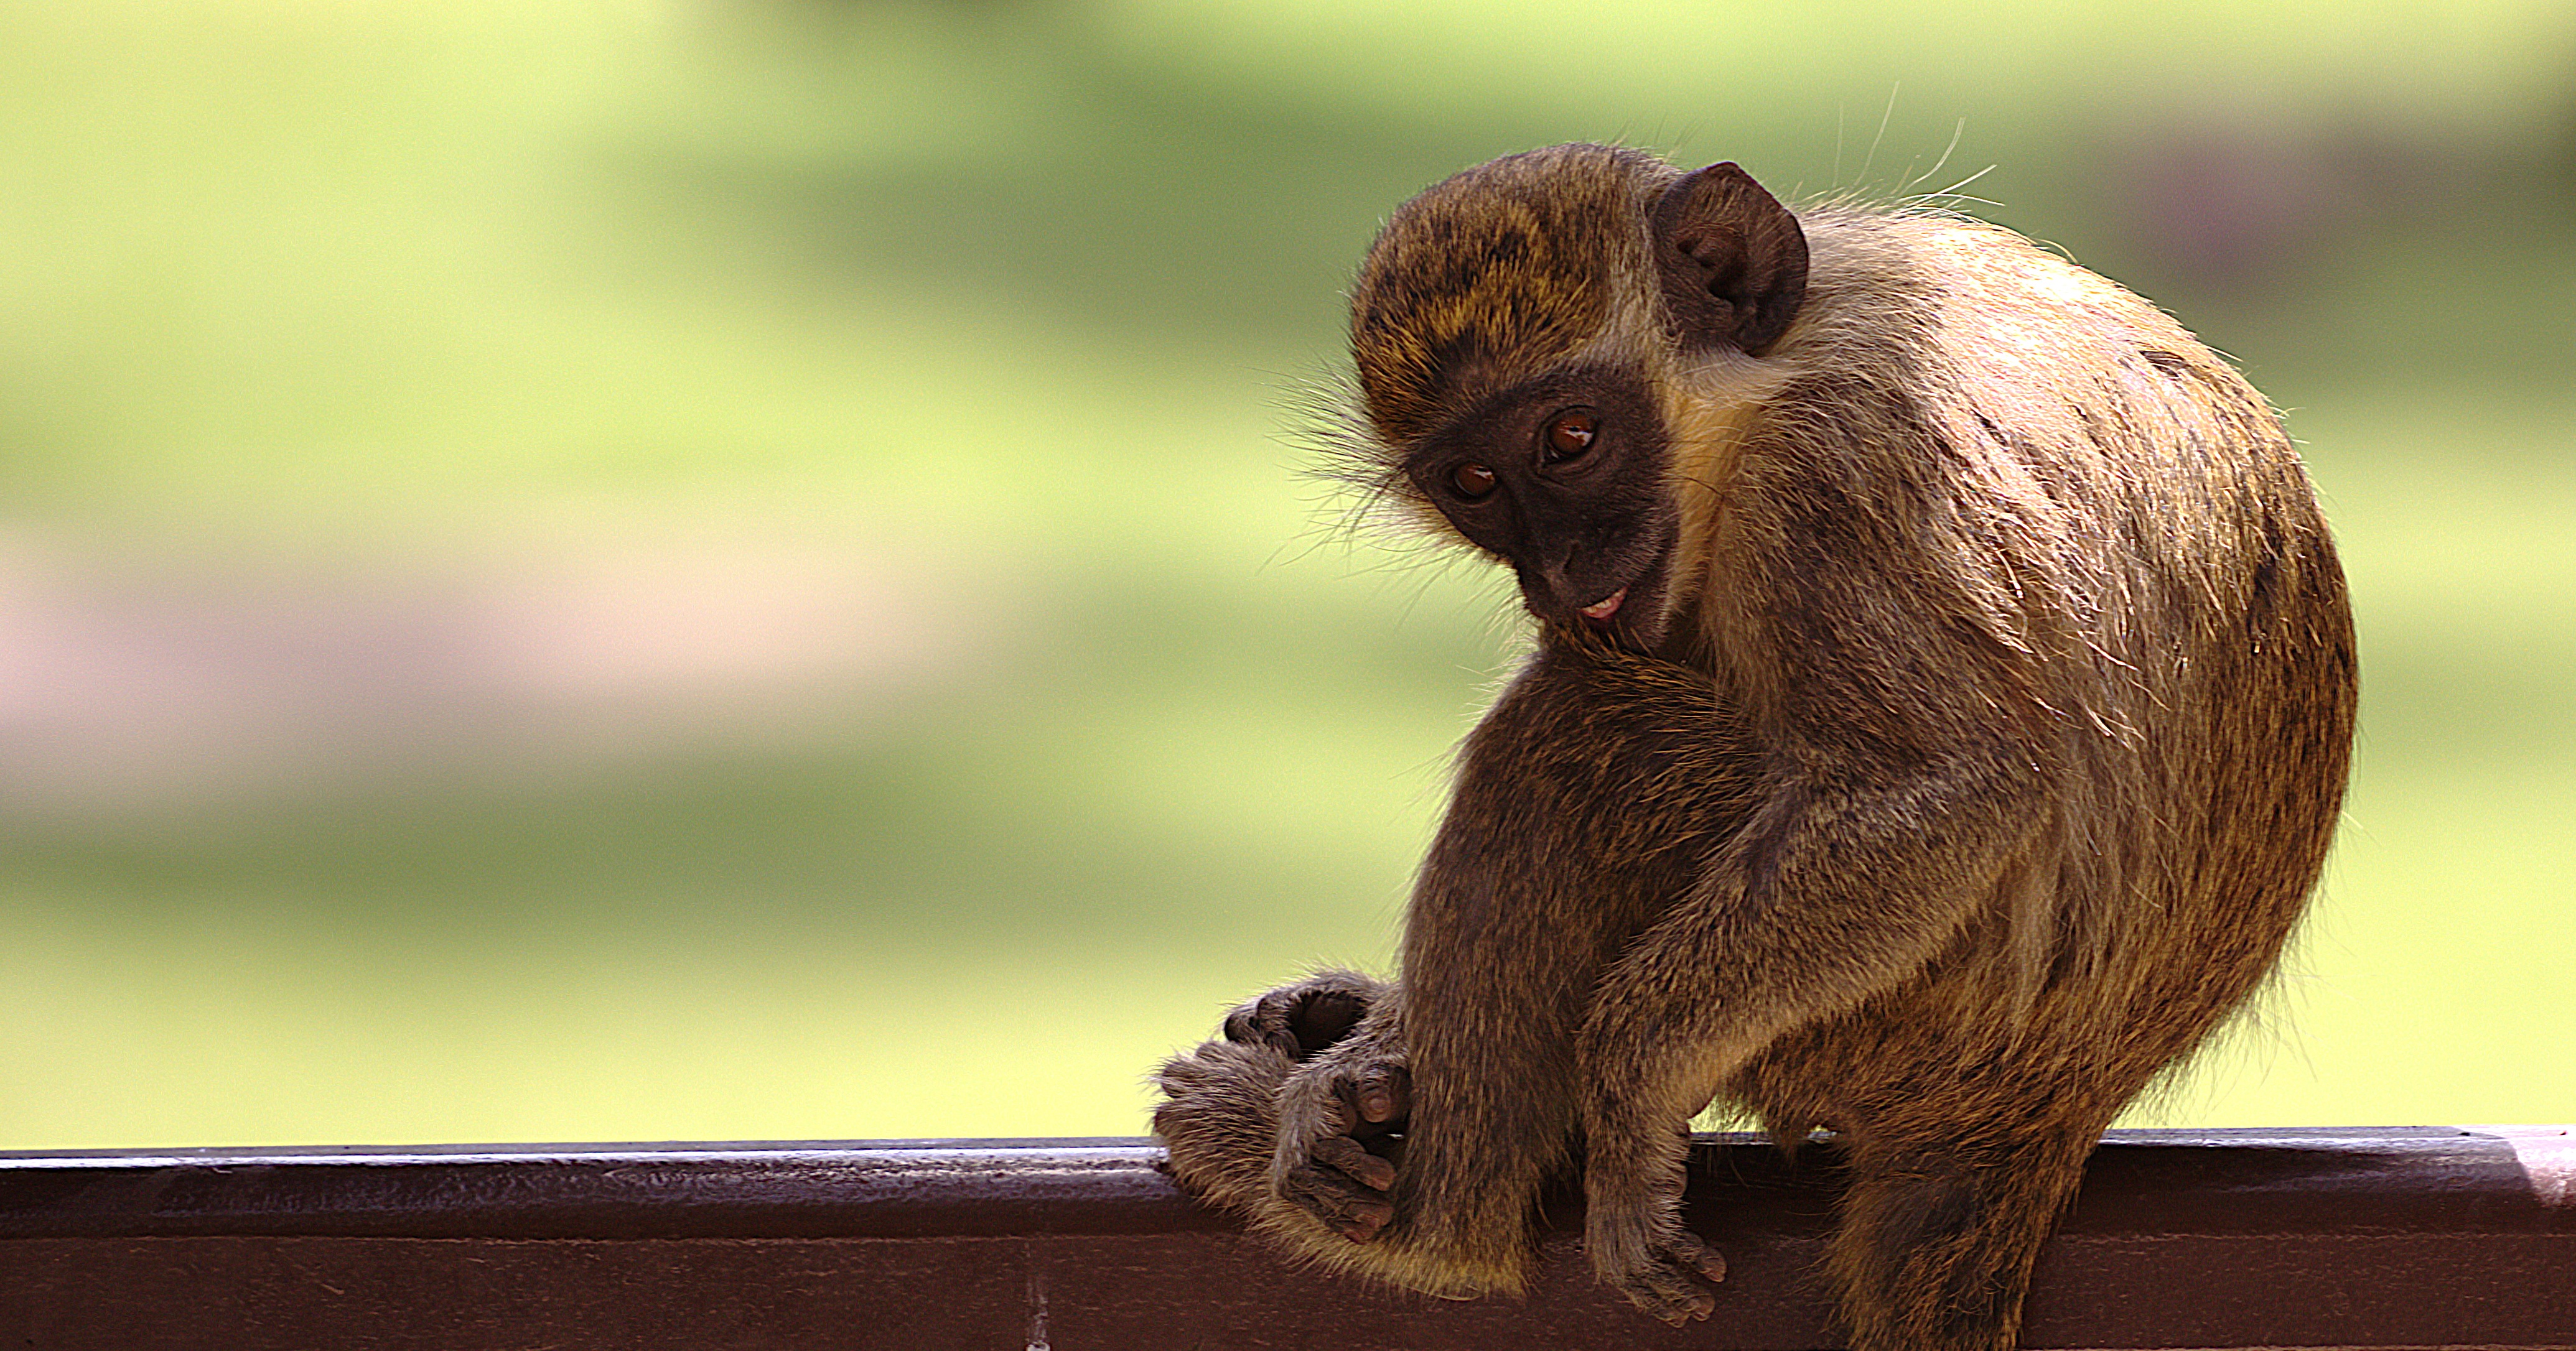
wildlife, mammal, monkey, fauna, primate, close up, wild animal, animals, mammals, vertebrate, tired, ffchen, old world monkey, monkey portrait, new world monkey